John Norris (soldier)

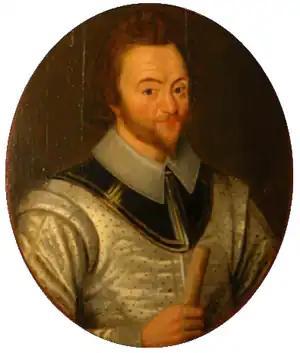
Sir John Norreys. Oil on panel by an unknown author of the English school (1600 – 1629).

Sir John Norris, or Norreys ("ca." 1547 – 3 September 1597), of Rycote, Oxfordshire, and of Yattendon and Notley in Berkshire, was an English soldier. The son of Henry Norris, 1st Baron Norreys, he was a lifelong friend of Queen Elizabeth.